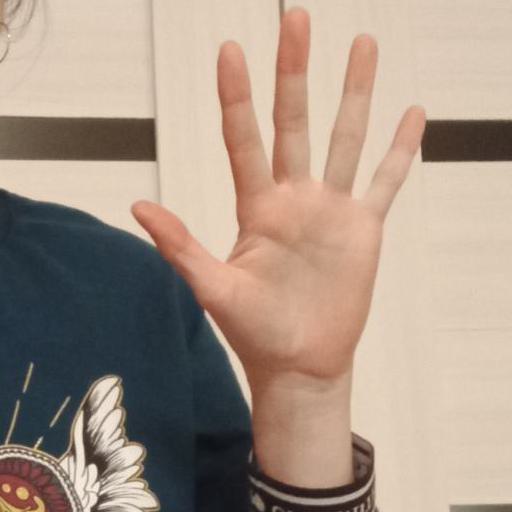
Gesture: palm